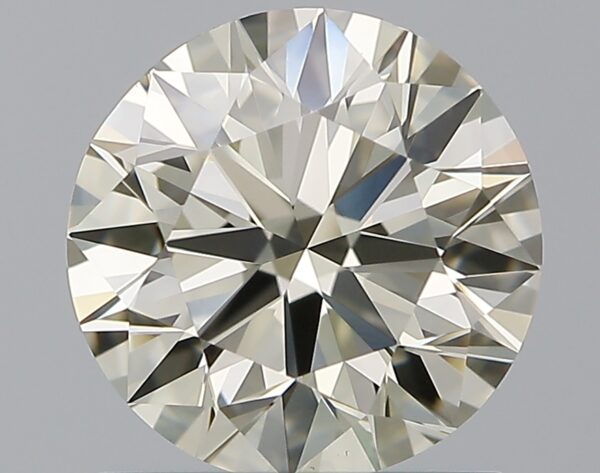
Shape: round
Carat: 1.2
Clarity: VVS2
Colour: M
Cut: EX
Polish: VG
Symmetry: VG
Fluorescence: N
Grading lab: GIA
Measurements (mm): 6.78 x 6.84 x 4.18